Allen Americans

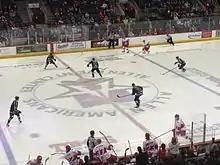
The Fort Worth Brahmas vs. the Americans at the Allen Event Center on January 11, 2010.

On April 27, 2009, the ownership group unveiled the team's name, logo, and colors. On May 12, 2009, the Americans announced Dwight Mullins as their inaugural head coach, along with Bill MacDonald as assistant coach and head of hockey operations. As construction on the Allen Event Center would not be completed in time for the beginning of the CHL season, Allen began the season with a seven-game road streak, winning five, including their first ever game against the Arizona Sundogs 1–0, on a first period Christian Gaudet power play goal. The first game on home ice was not until November 7, 2009, a 4–1 loss to the Corpus Christi IceRays in front of a sellout crowd of 5,808 people. Allen advanced to the playoffs as the number two seed in the Southern Conference in their first season, defeating both the Laredo Bucks and number one seed Odessa Jackalopes in seven games. In the Ray Miron President's Cup finals, they took a 2–1 series lead over the Rapid City Rush, but lost three straight games, losing the series 4–2.